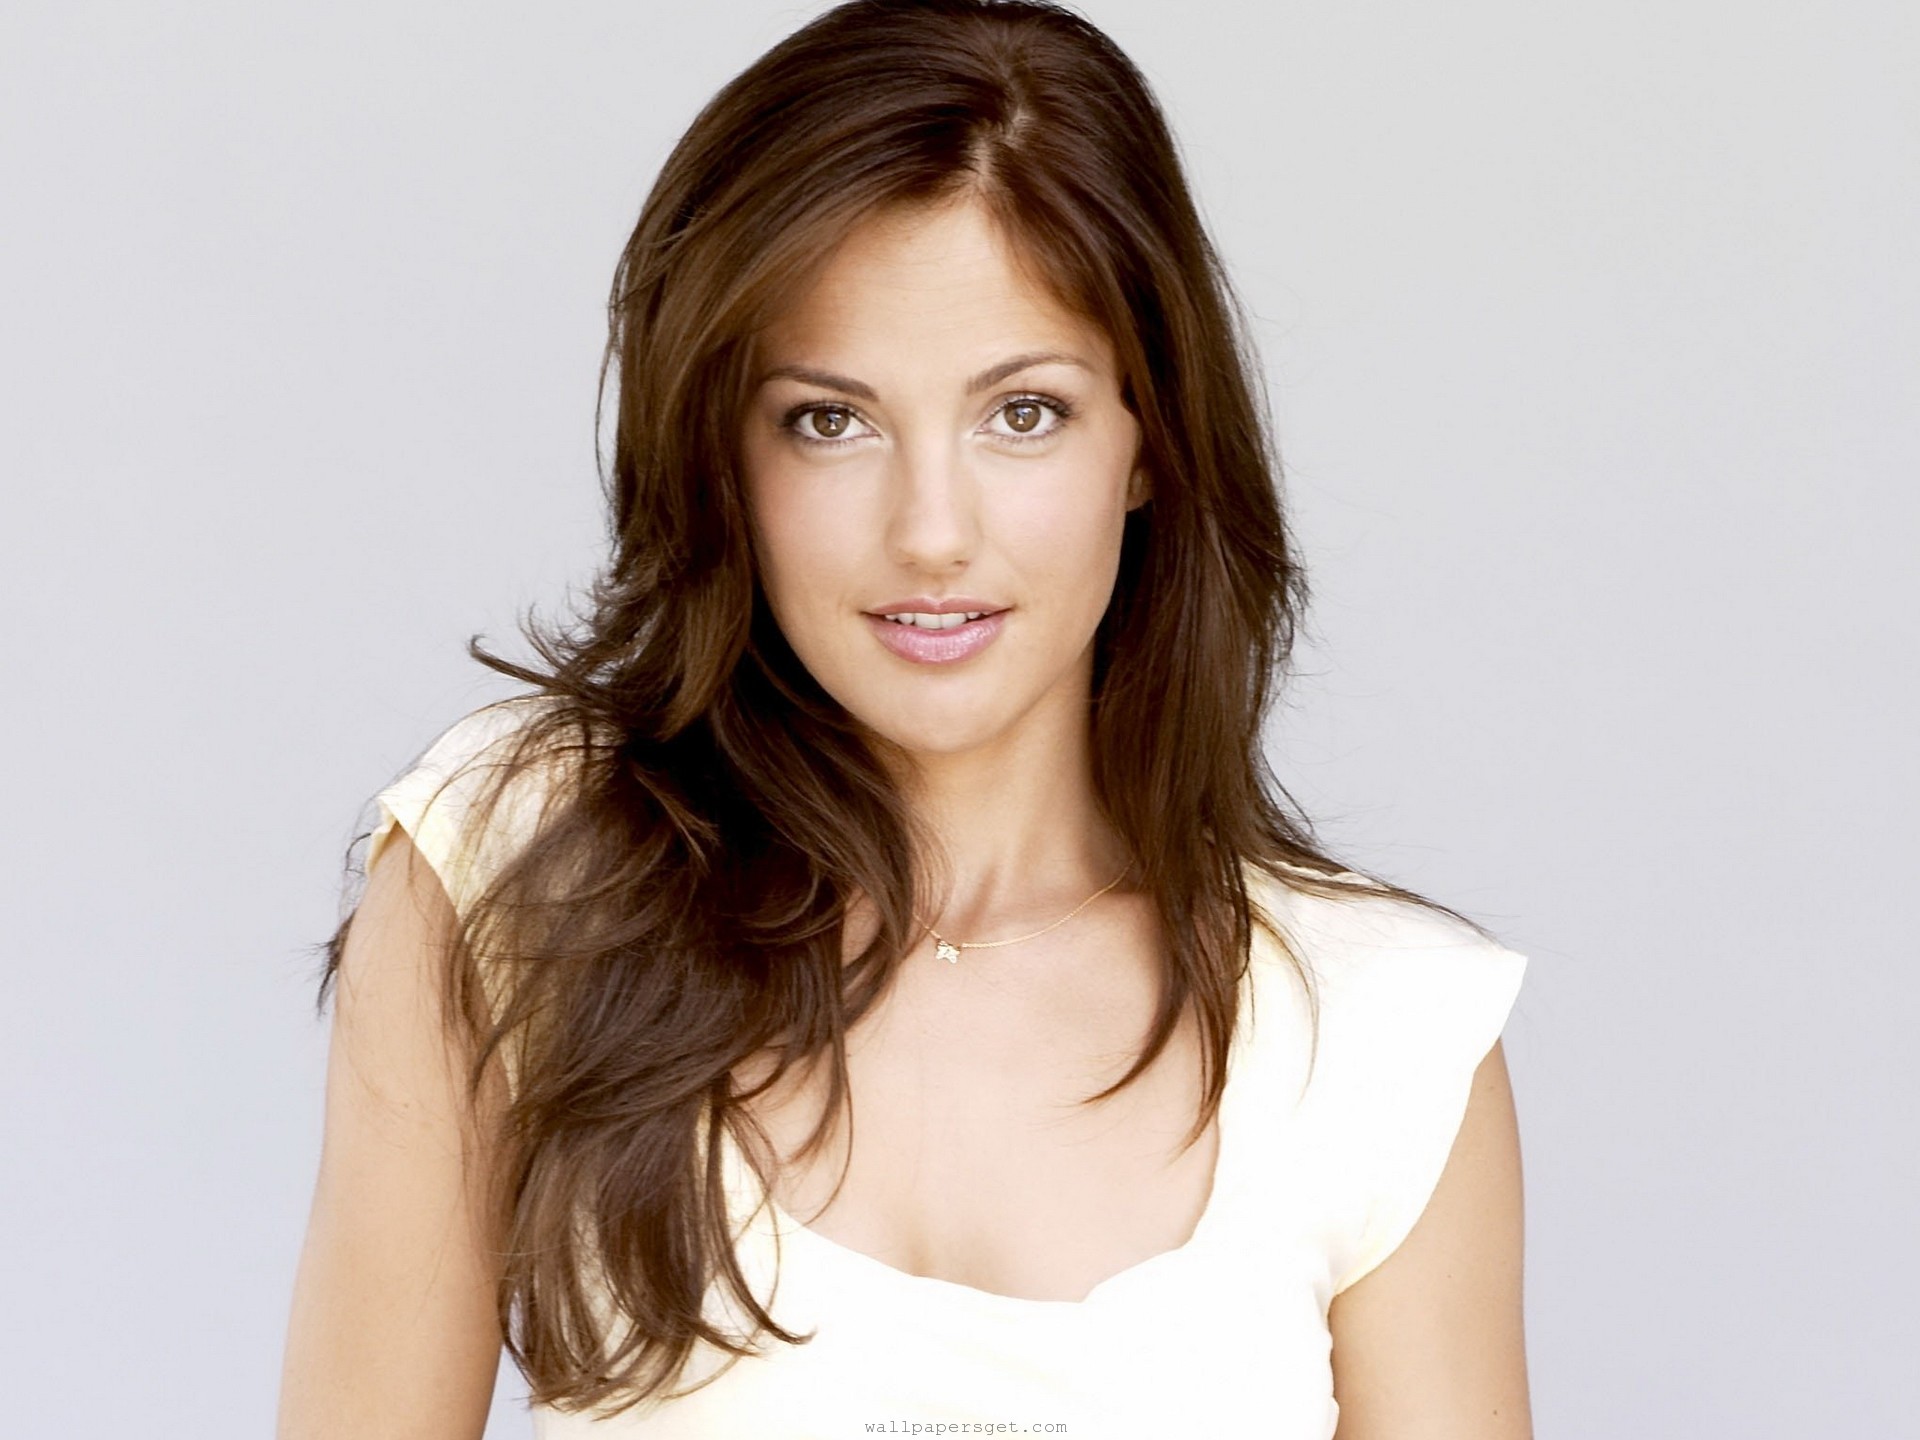
Gender: women